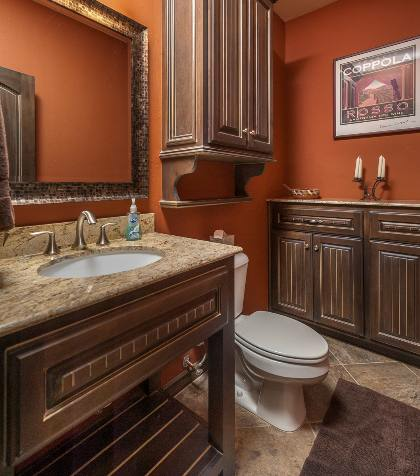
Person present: No